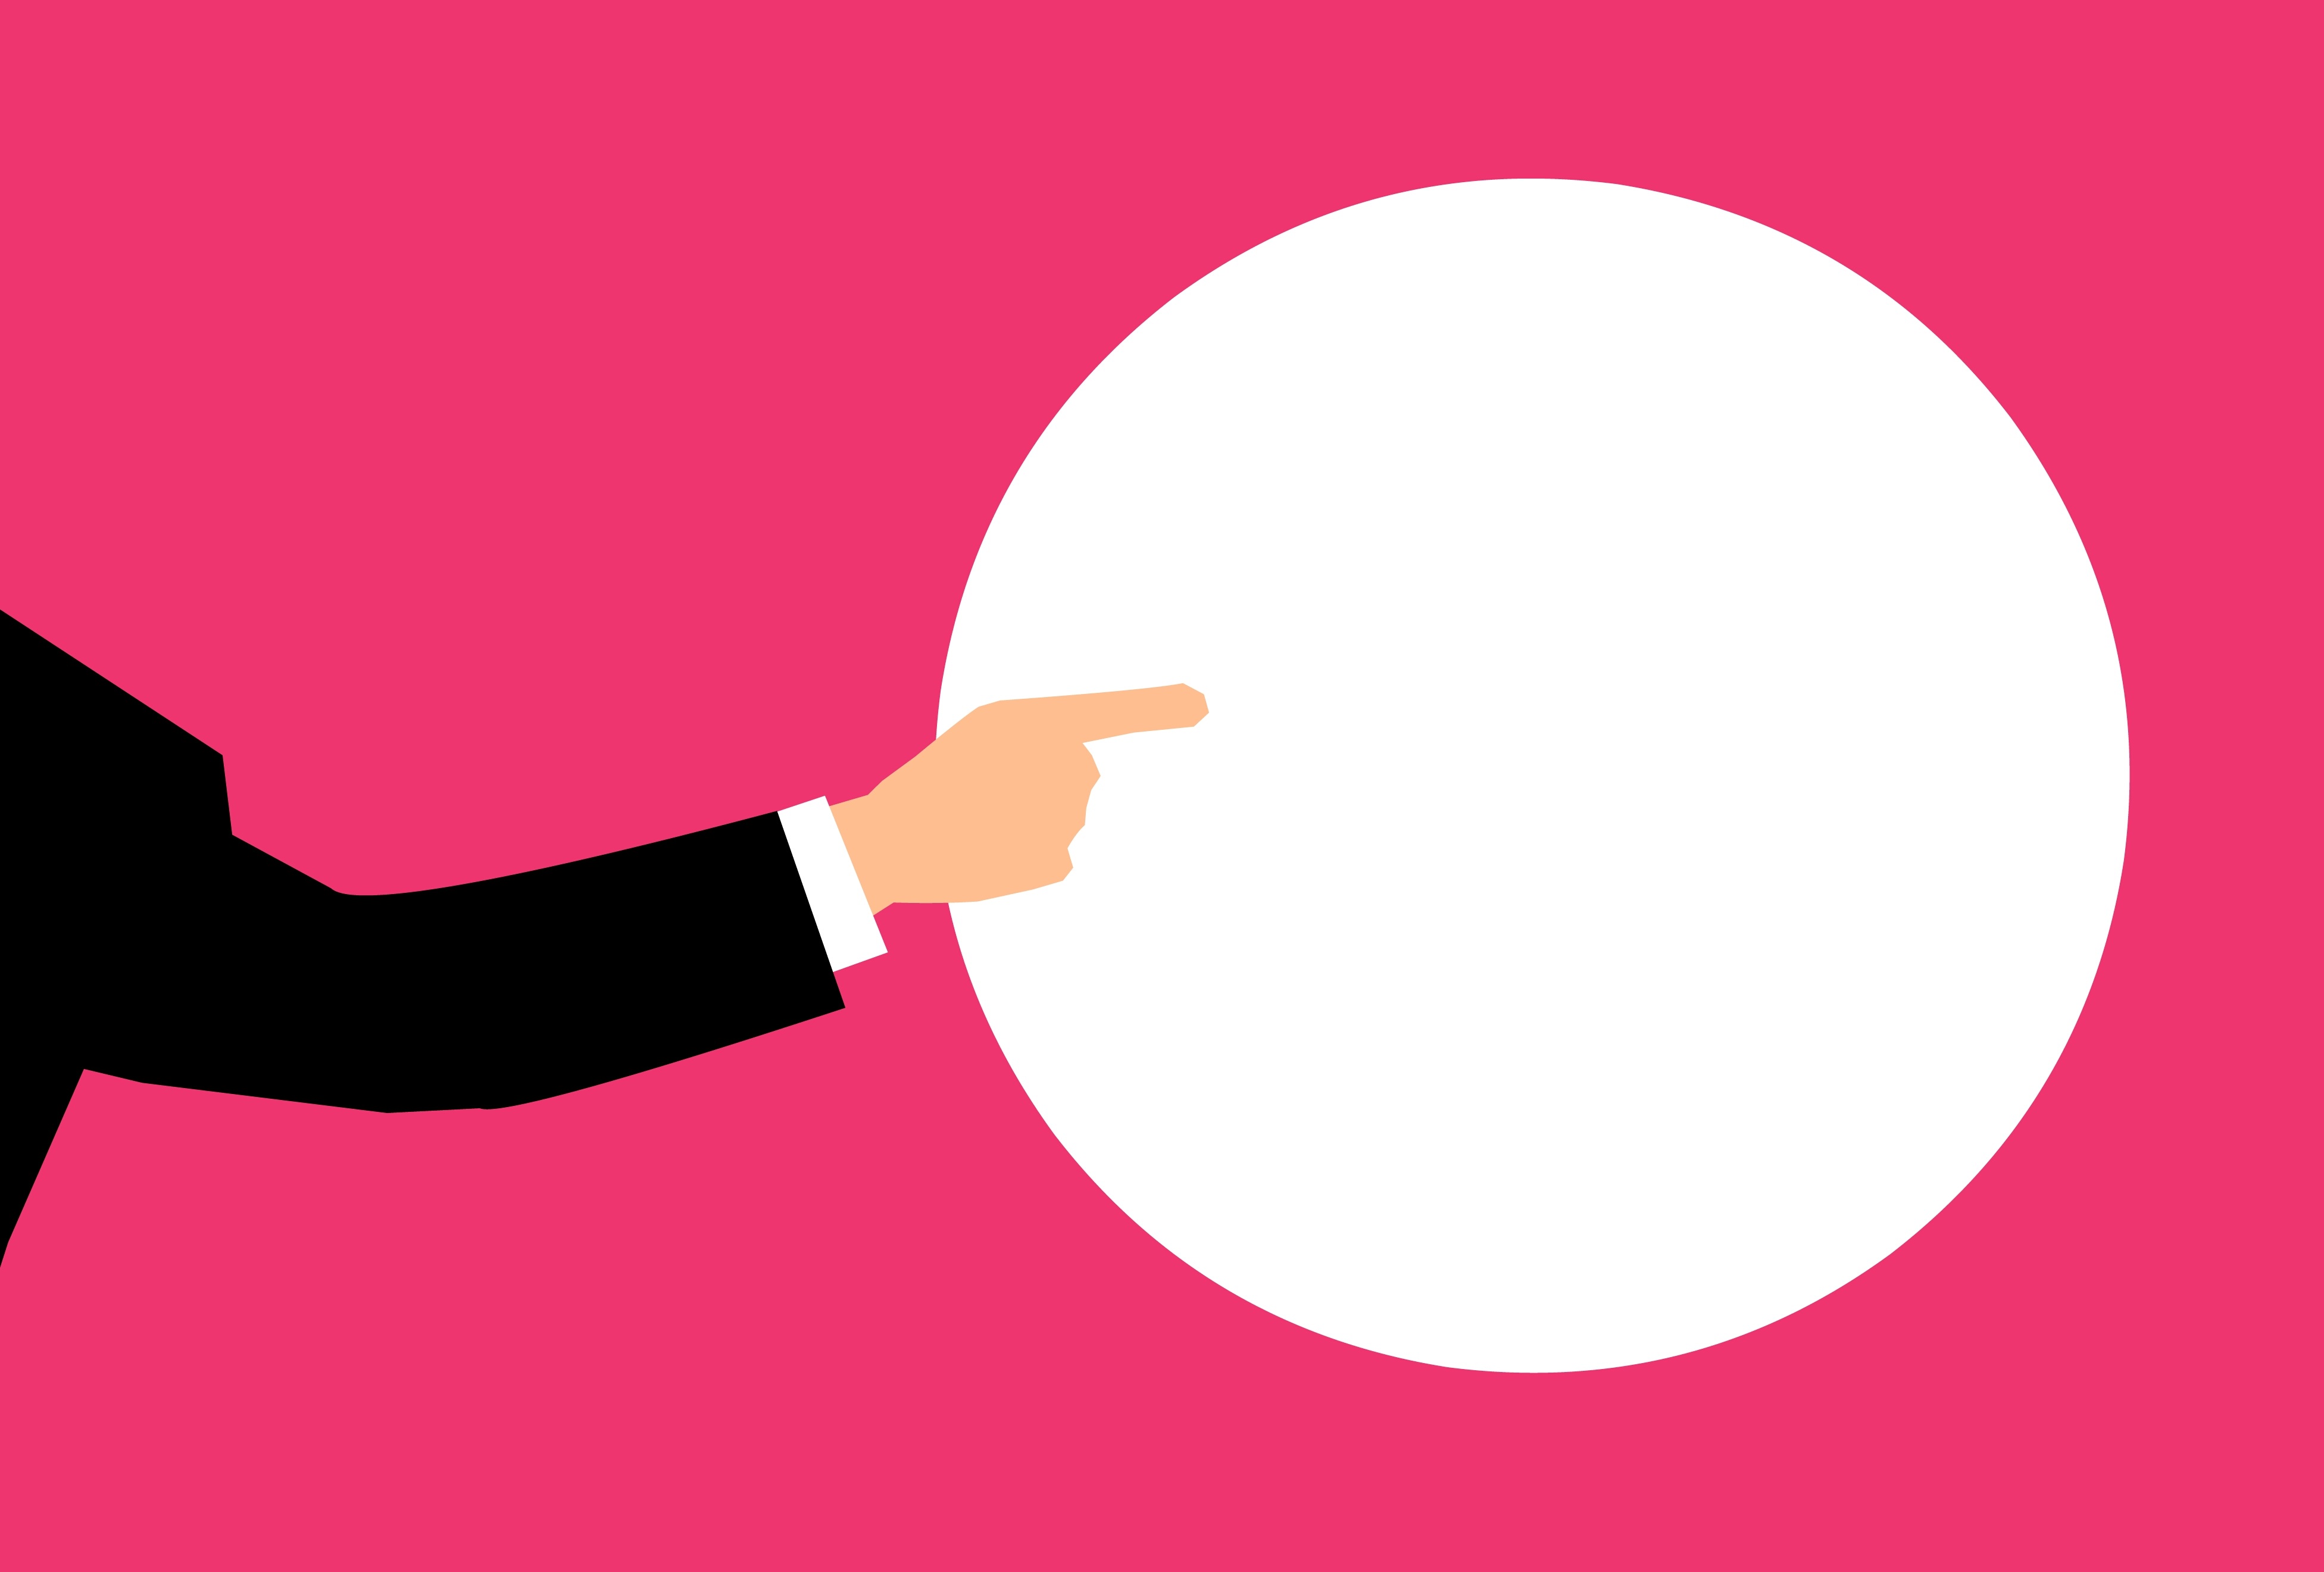
advertisement, marketing, banner, pointing, blank, board, empty, hand, holding, isolated, man, people, person, placard, sign, signal, stick, strike, wood, pink, text, magenta, circle, font, sky, computer wallpaper, smile, brand